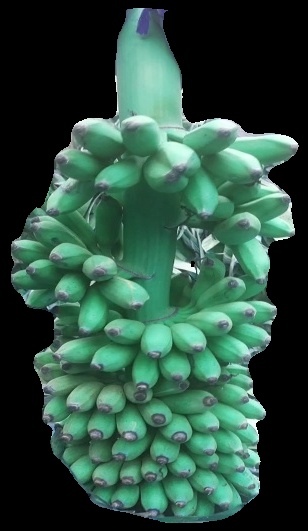
Variety: elakki-bale
Grade: grade1